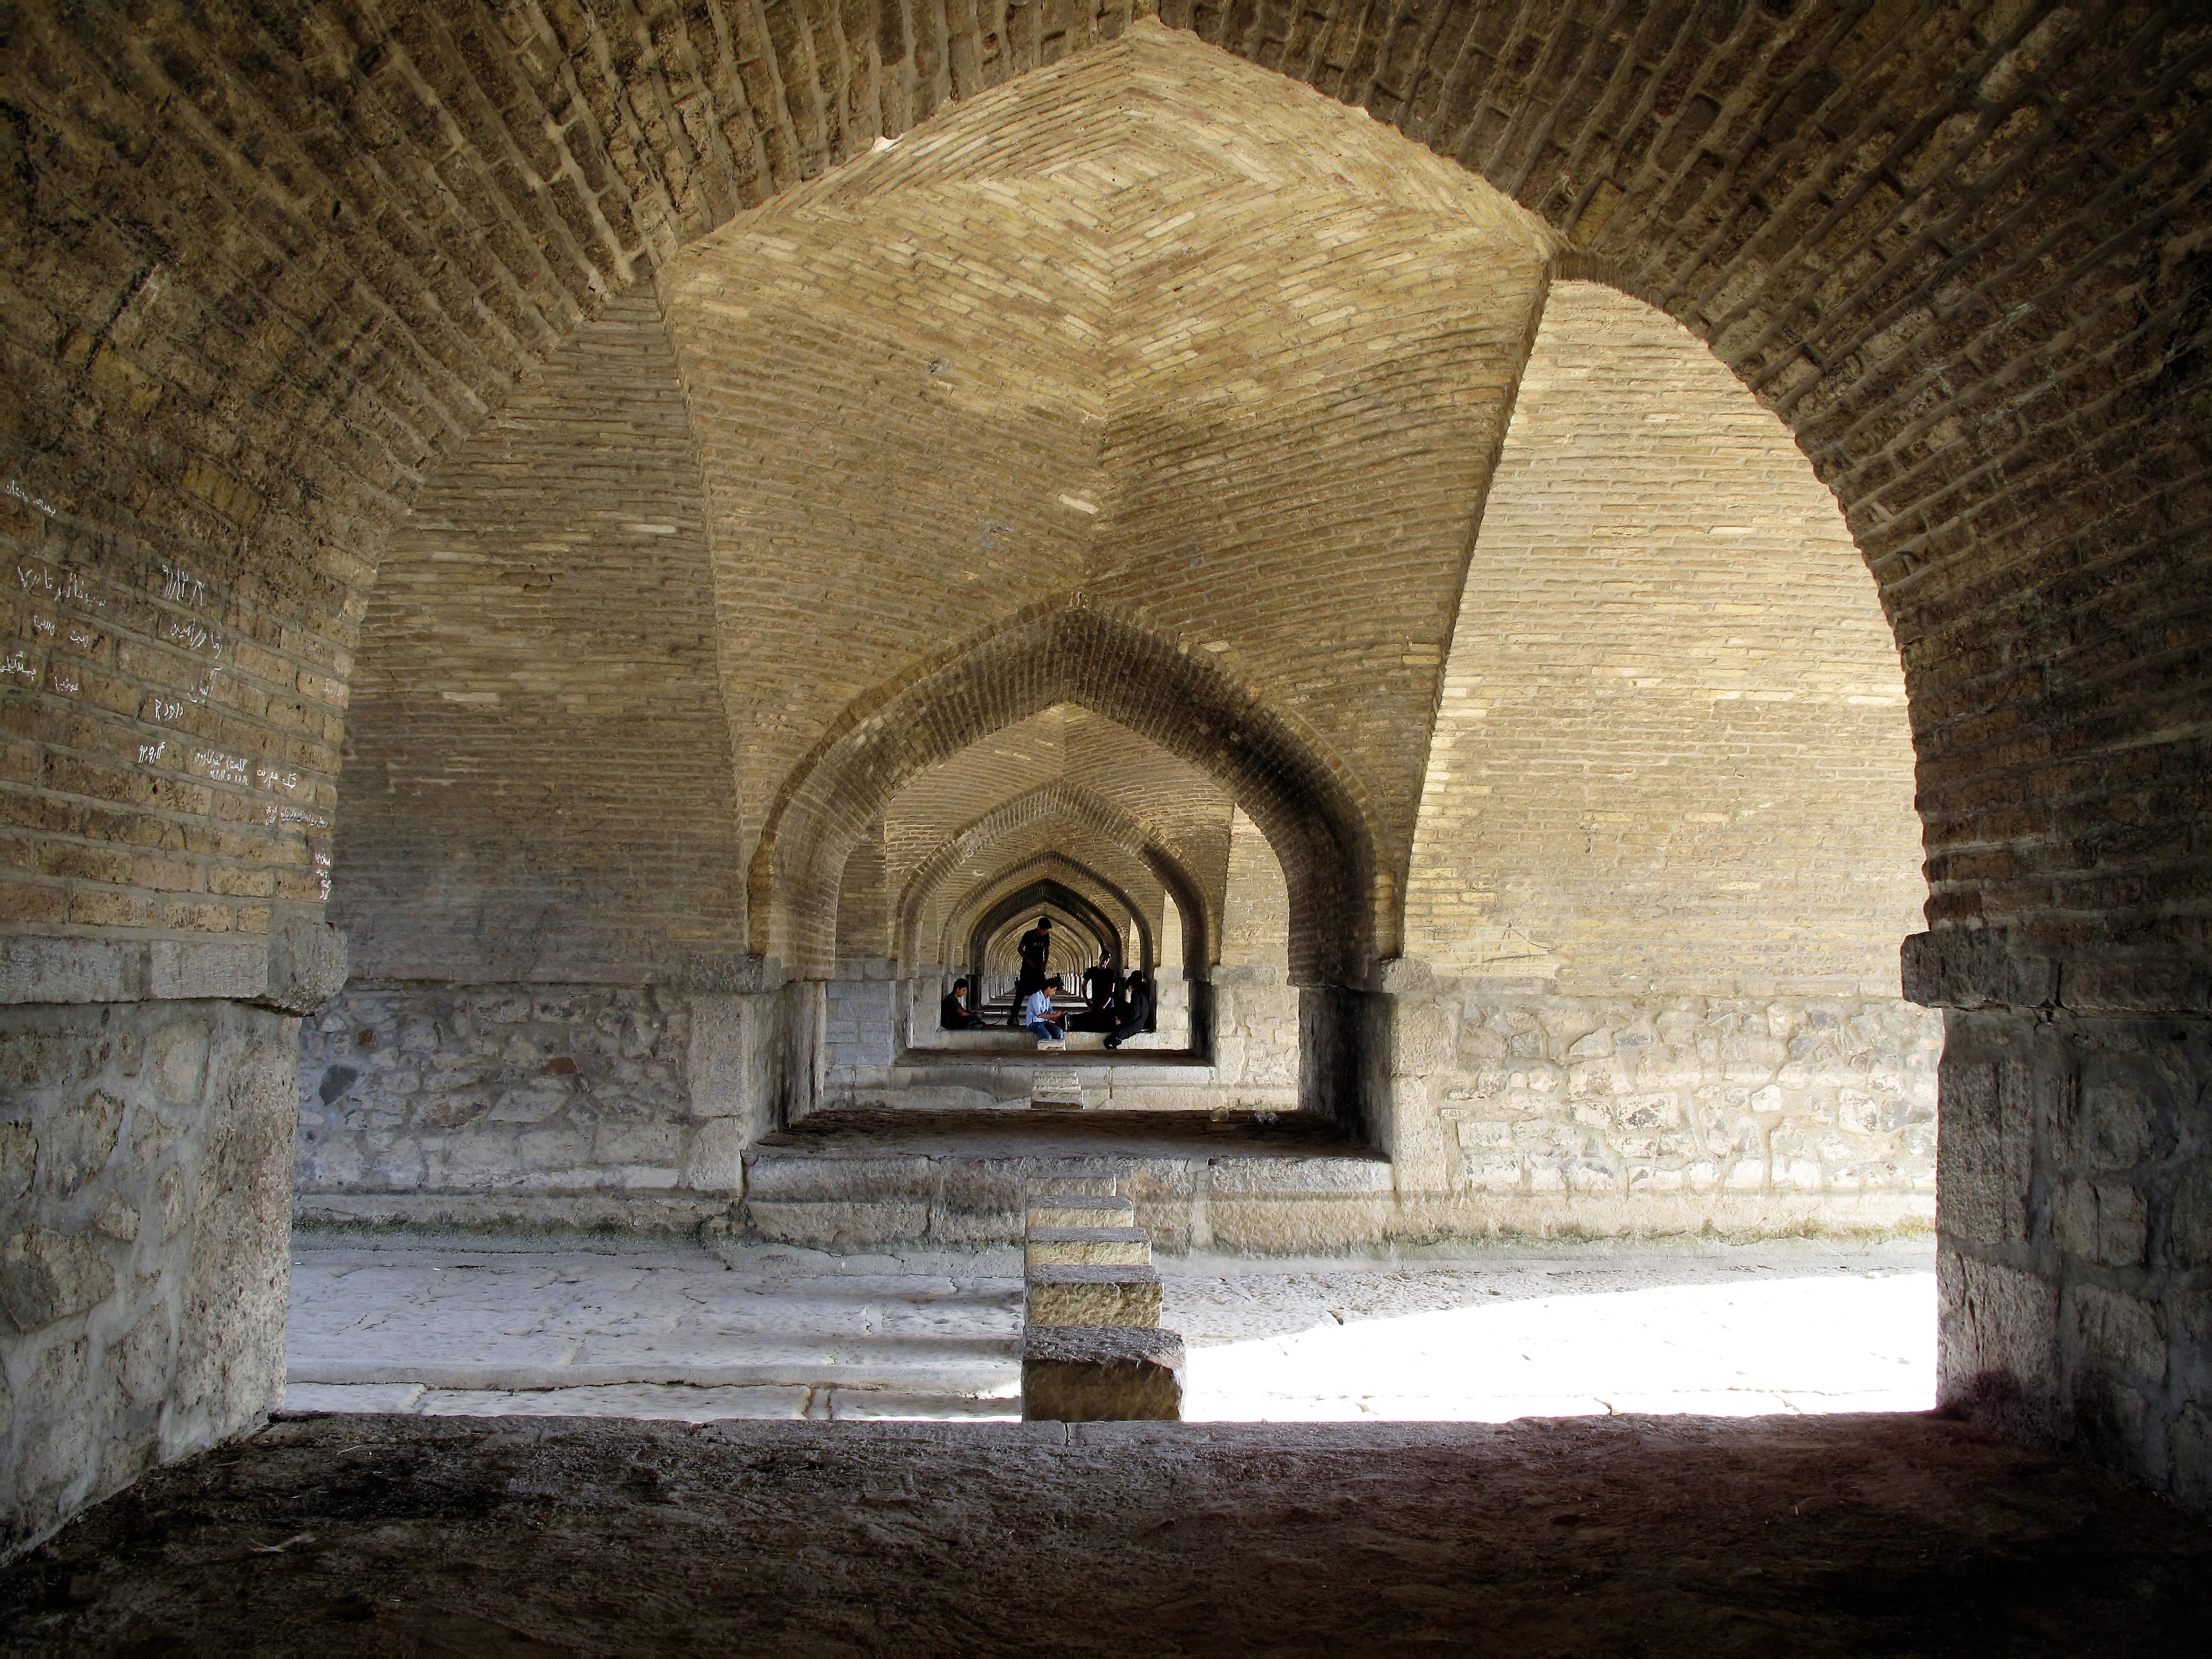
architecture, bridge, building, arch, landmark, chapel, fortification, place of worship, temple, ruins, monastery, history, abbey, iran, crypt, insight, ancient history, esfahan